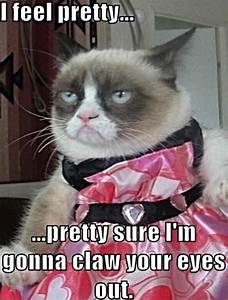
Label: cat